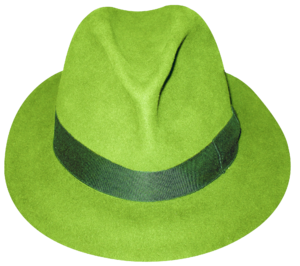
File:Hatt2.png (user:EVula) en vert par moi (user:Elem1)
Les Futurs Mystères de Paris est une série de romans signée Roland C. Wagner mêlant roman policier, science-fiction et fantastique.
Roland C. Wagner, né le 6 septembre 1960 à Bab El Oued et mort le 5 août 2012 à Laruscade, est un écrivain français de science-fiction. En l'espace d'une trentaine d'années, il publia une centaine de nouvelles et une cinquantaine de romans, à tendance souvent humoristique, qui explorent tous les genres de science-fiction. Ces écrits lui valent, entre autres, le prix Tour Eiffel, le prix Ozone et sept fois le prix Rosny aîné ; le grand prix de l'Imaginaire récompense ses deux œuvres majeures : le cycle Les Futurs Mystères de Paris en 1999 et le roman uchronique Rêves de gloire en 2012.